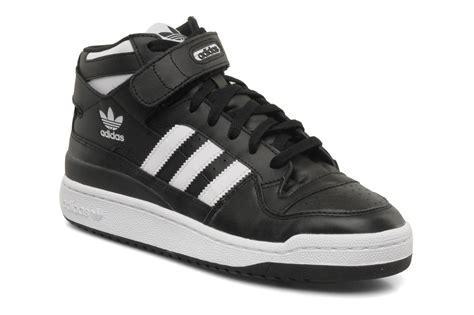
Brand: Adidas
Model: Forum Mid